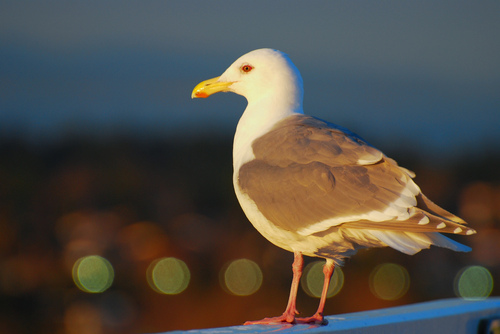
the bird has a white head and yellow beak with orange webbed feet.
medium sized grey and white bird with a yellow bill.
a large bird with a yellow bill, white head, orange tarsus and feet, and gray wings.
a gull with white body, brown wings, and orange legs and beak.
a mostly white bird with brown wings and a large yellow bill, with red feet
this bird has a white face and breast, gray wings and tailfeathers, a yellow bill, and red tarsus and feet.
the bird has a white head with long skinny orange legs.
this particular bird has a belly that is white and gray and has gray wings
this is a white bird with gray wings and a yellow beak with a red dot.
this bird is white with brown and has a long, pointy beak.
Species: Western Gull